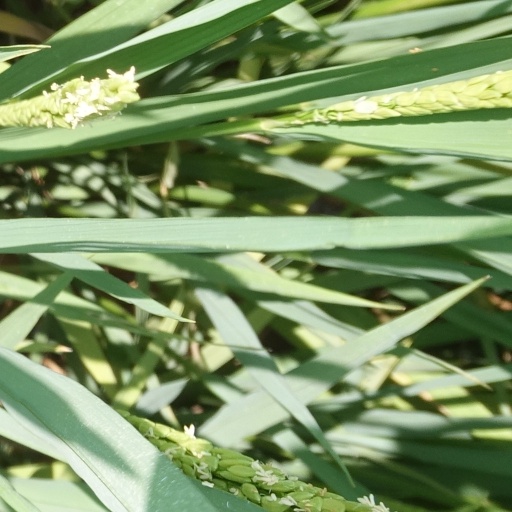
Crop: rice